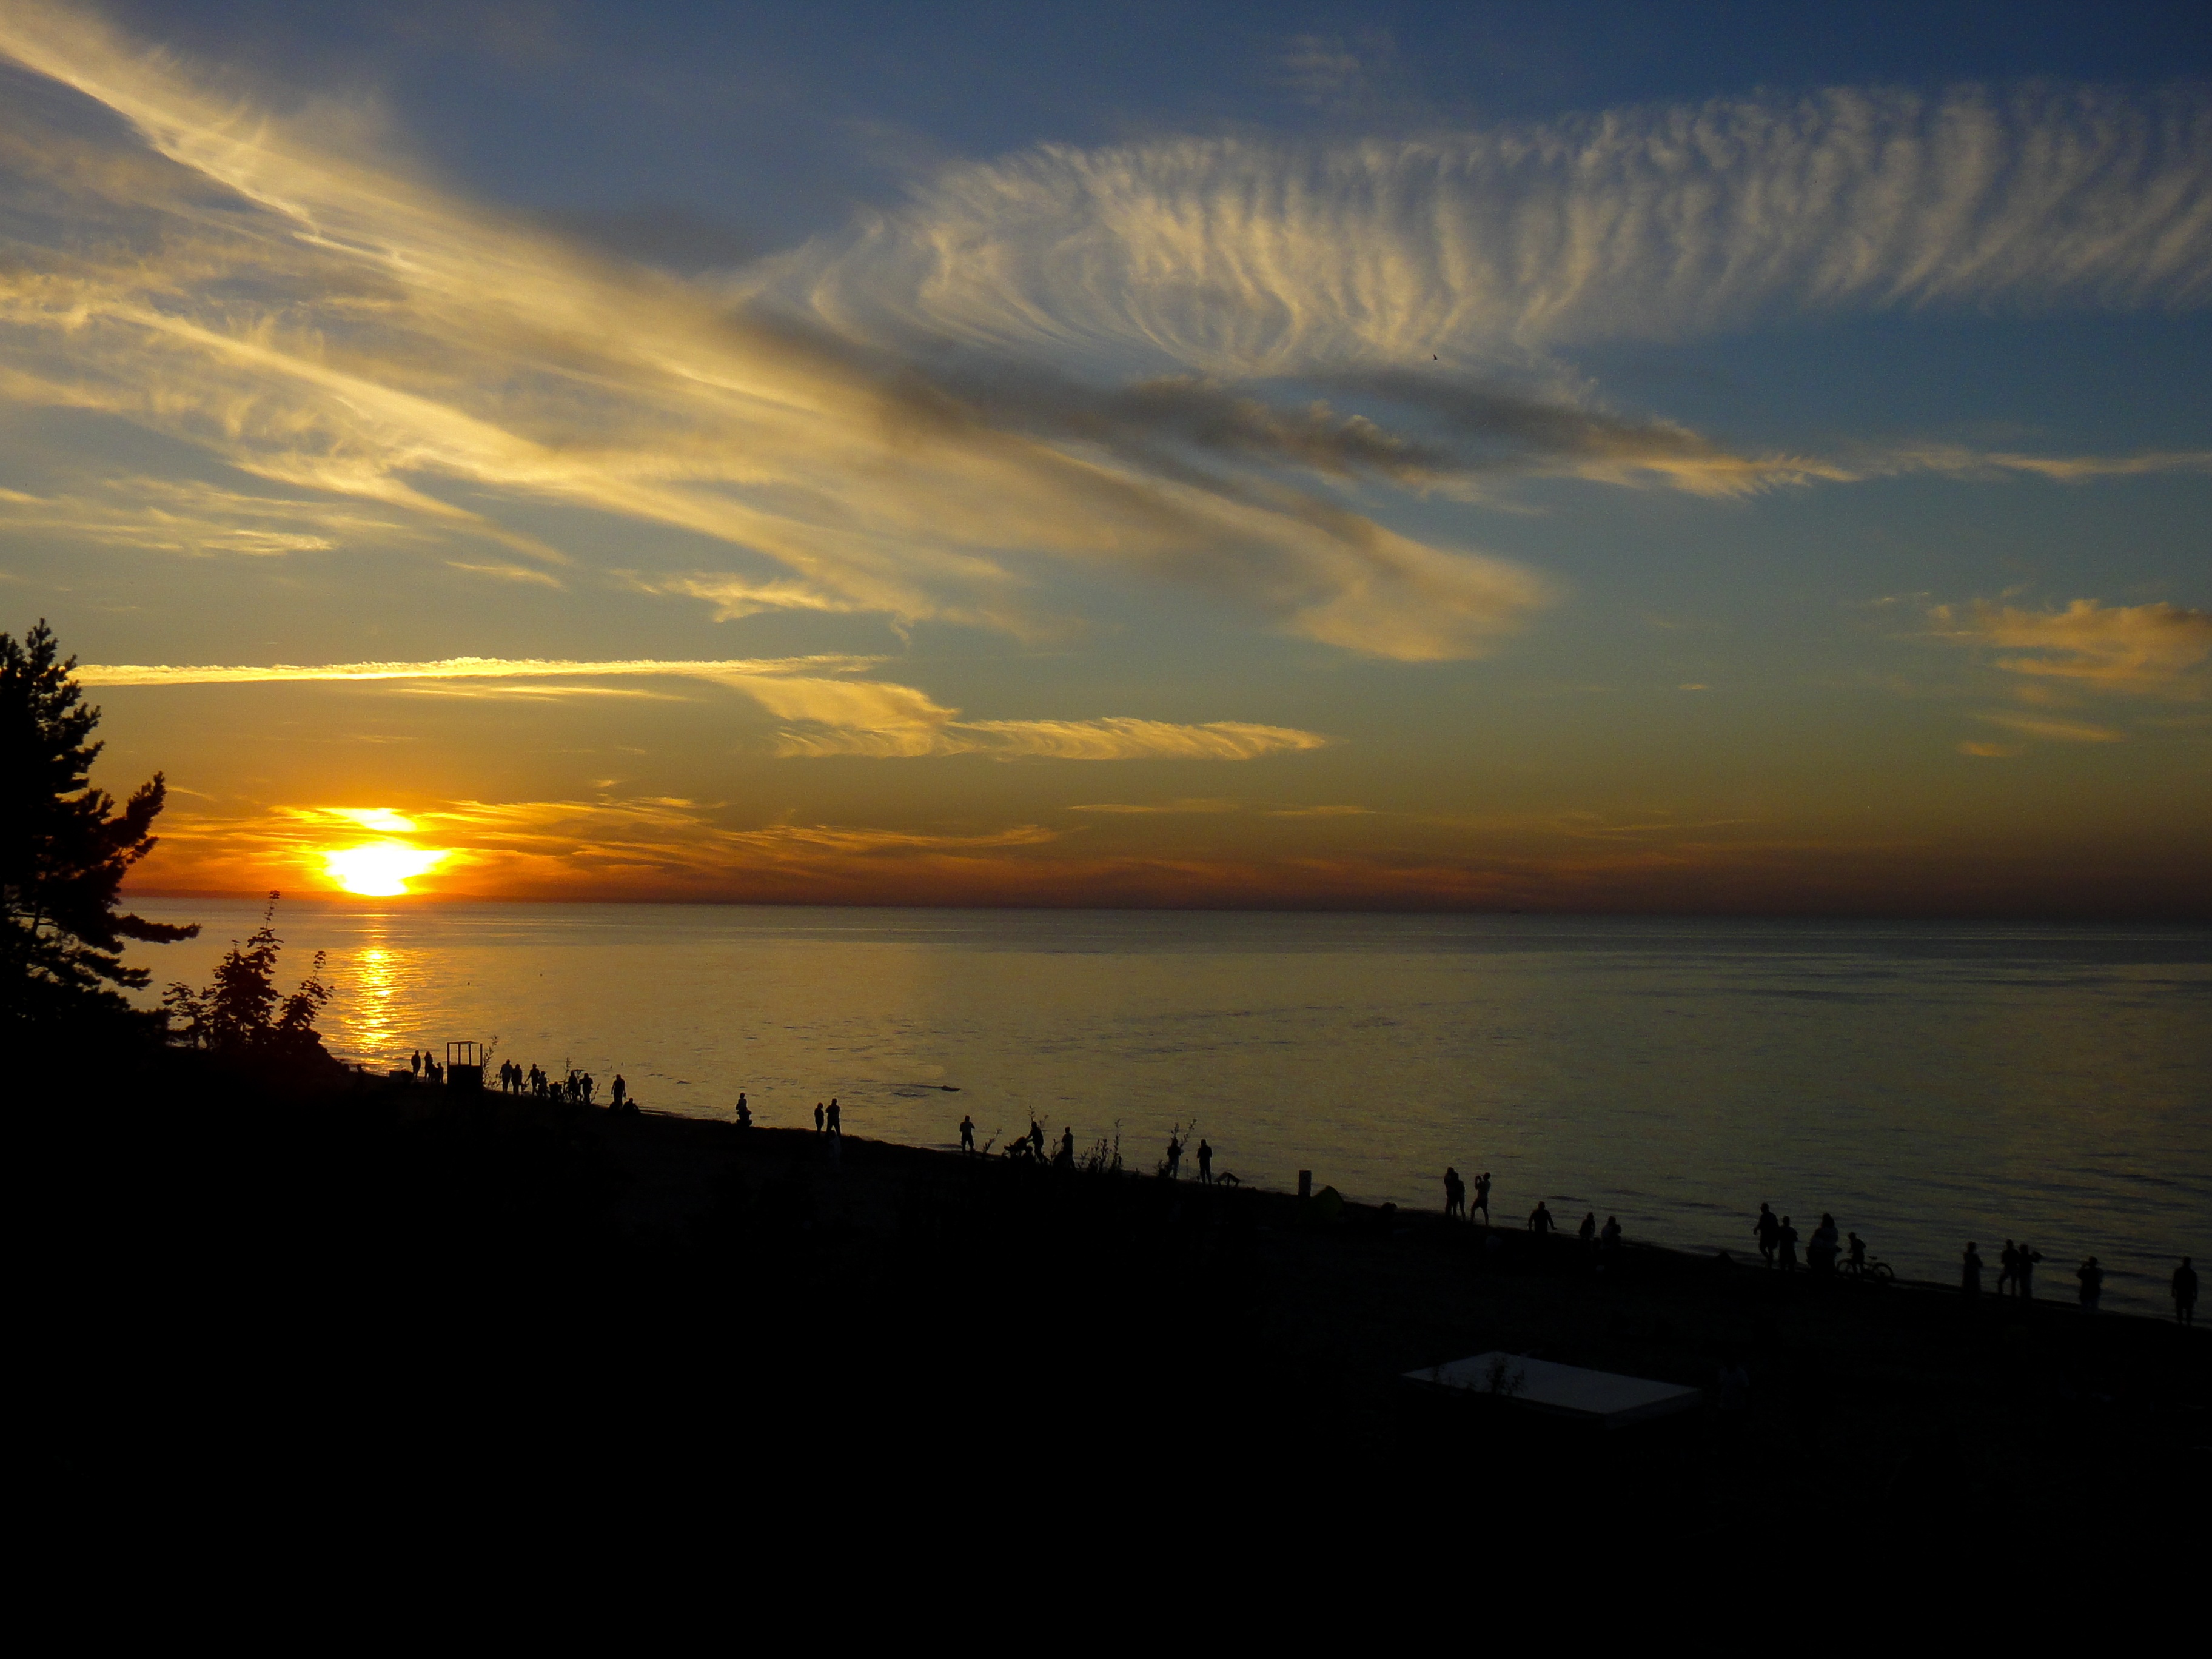
beach, sea, coast, ocean, horizon, cloud, sky, sun, sunrise, sunset, sunlight, morning, dawn, atmosphere, summer, dusk, evening, reflection, bay, holidays, afterglow, the baltic sea, red sky at morning